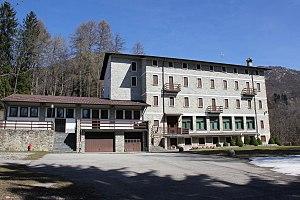
Esino Lario est une commune italienne de la province de Lecco dans la région Lombardie en Italie ; c'est aussi le nom de la localité chef-lieu de cette commune.